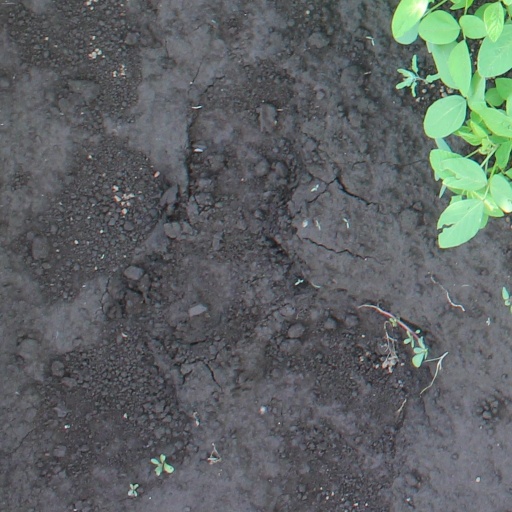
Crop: soybean